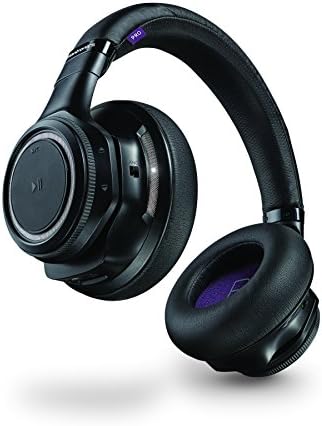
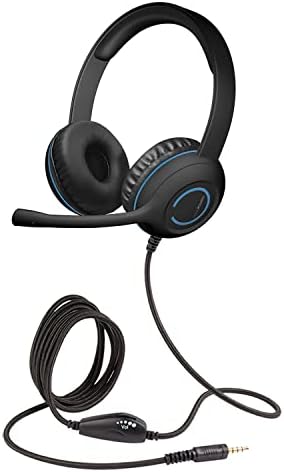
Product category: headphones
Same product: no